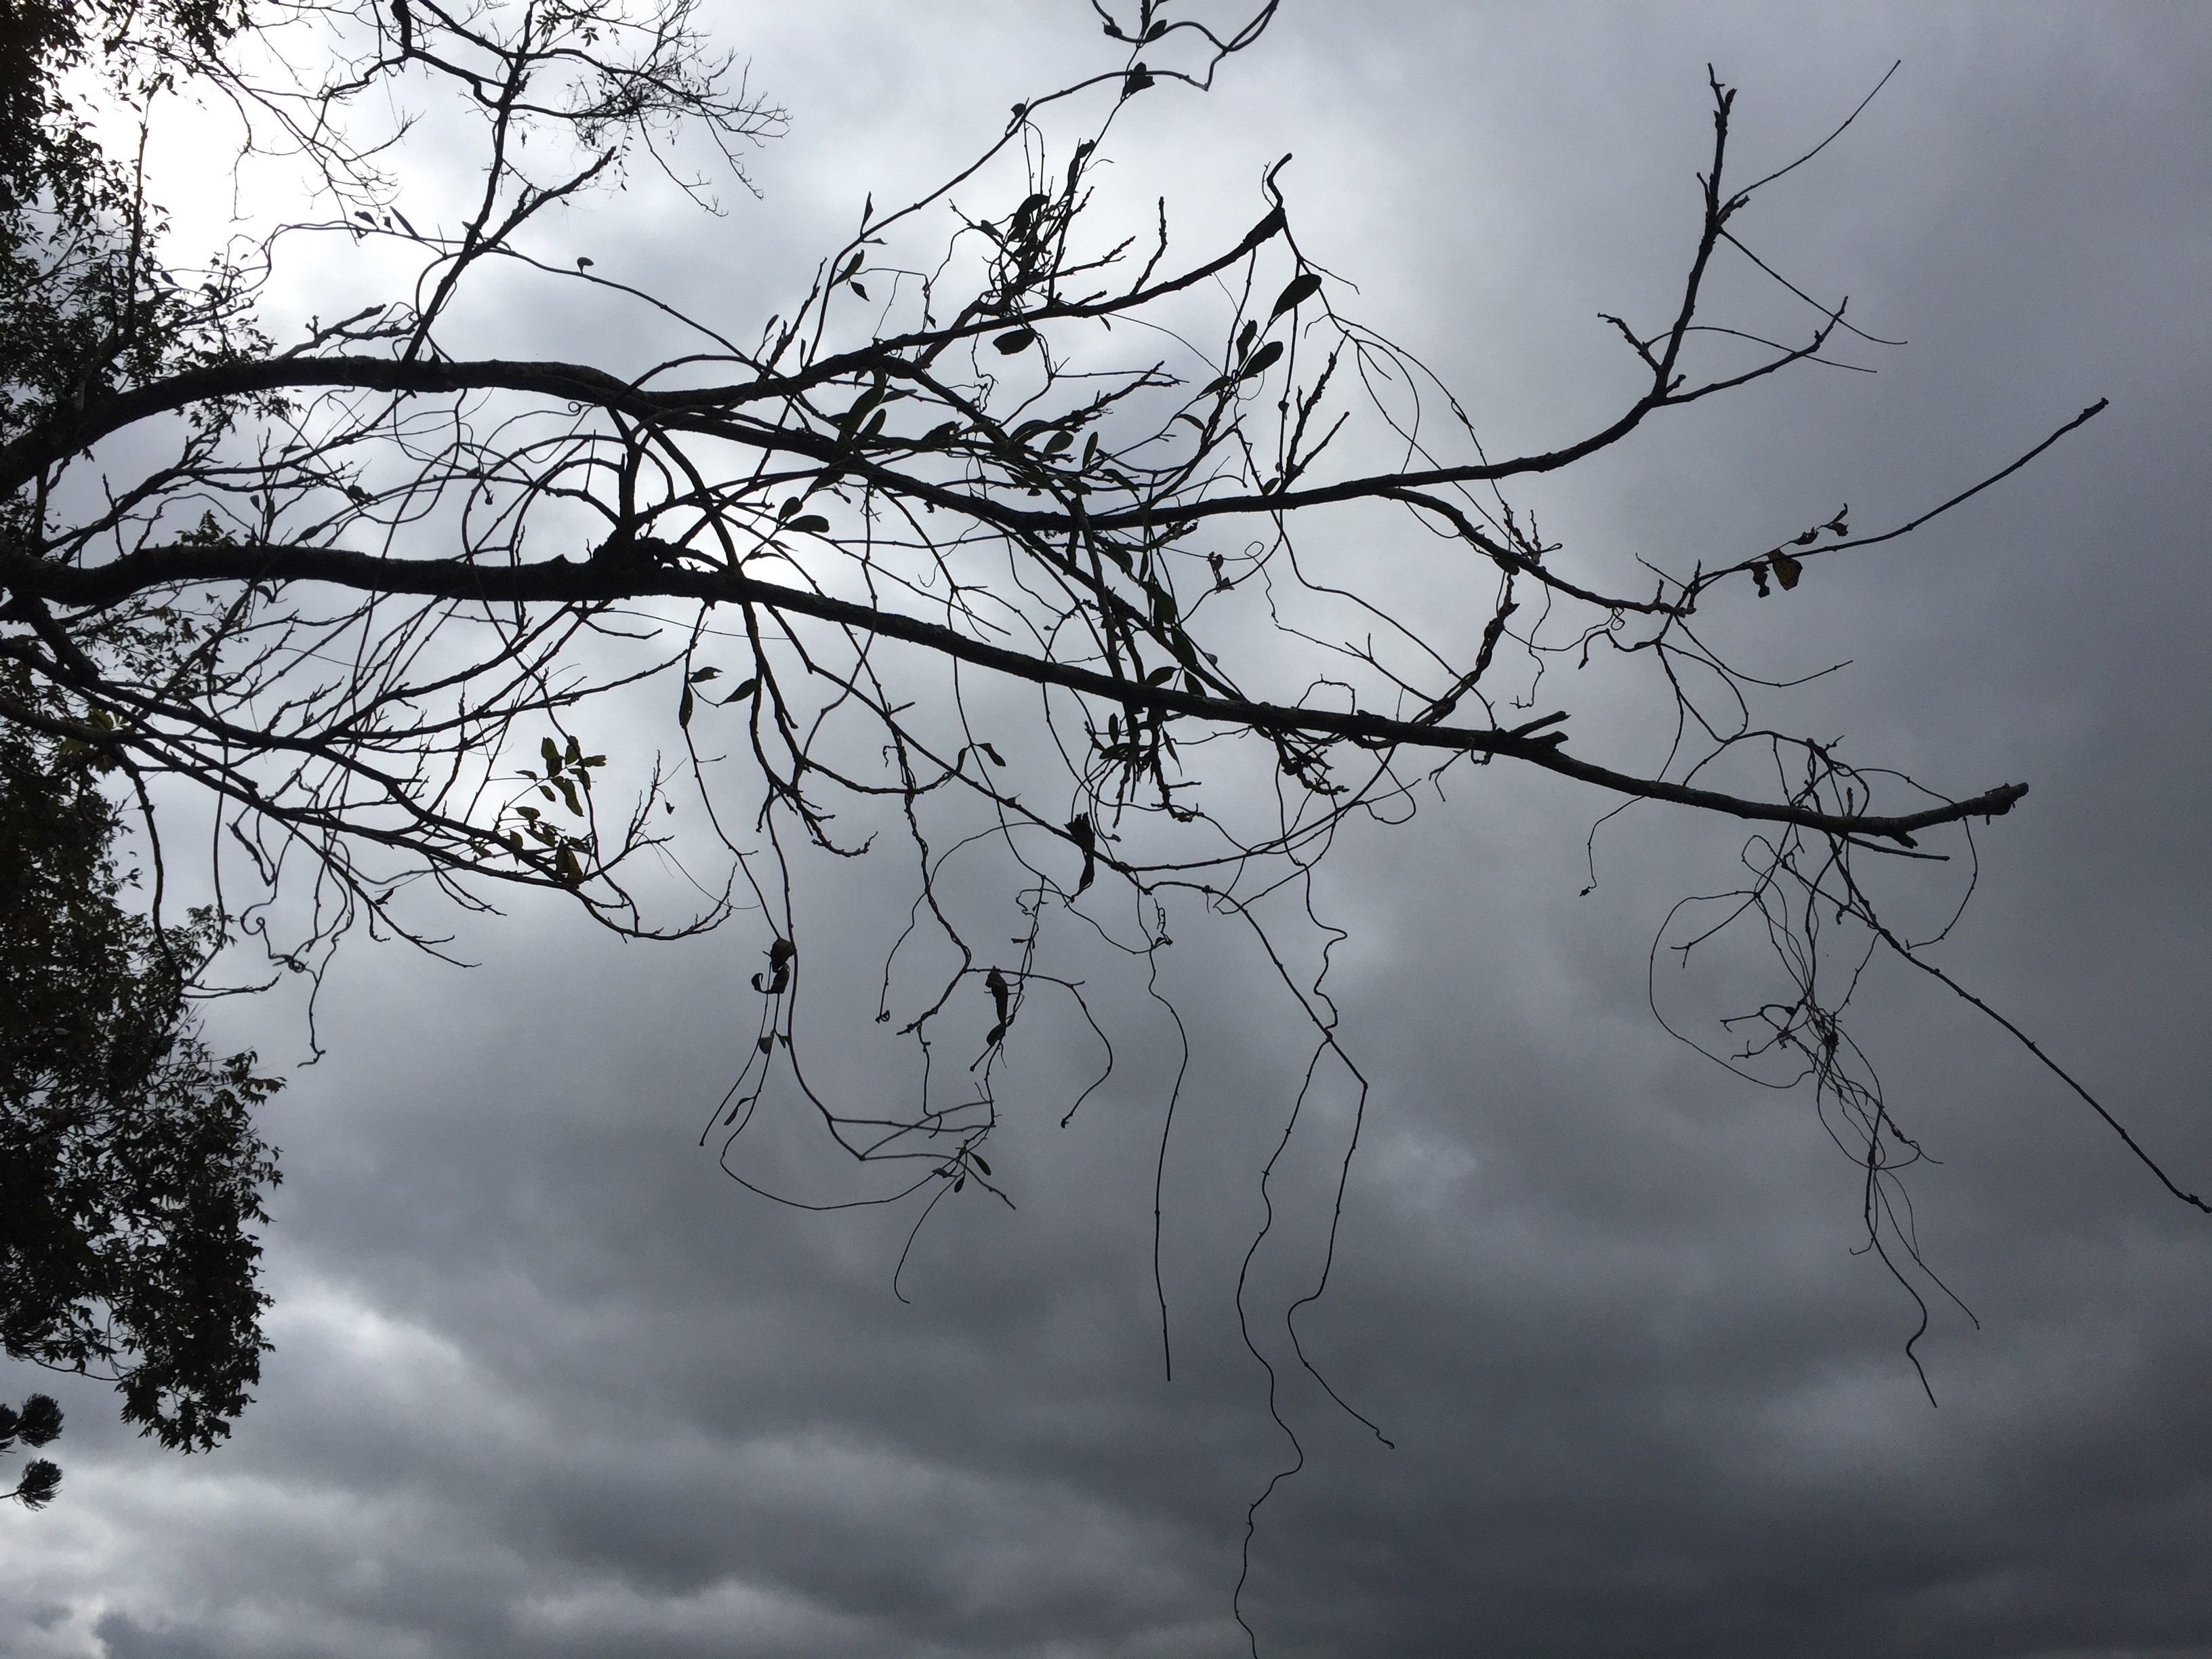
tree, nature, branch, winter, cloud, black and white, plant, sky, reflection, monochrome, twig, freezing, monochrome photography, atmospheric phenomenon, woody plant